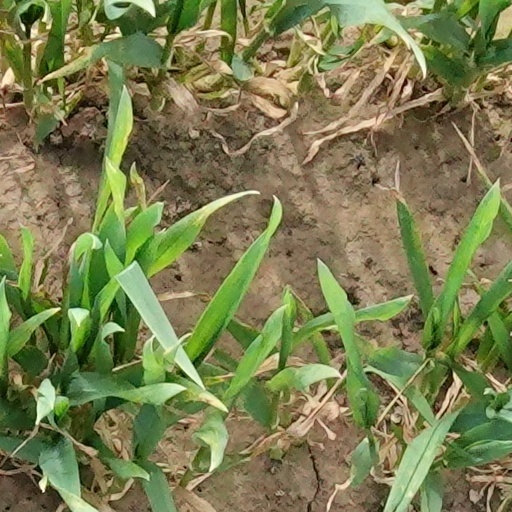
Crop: wheat